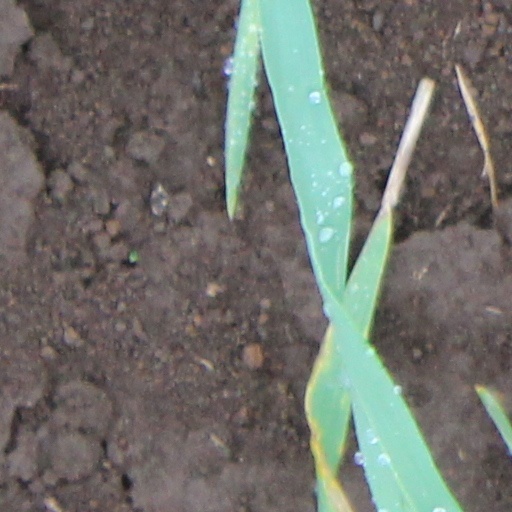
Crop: wheat